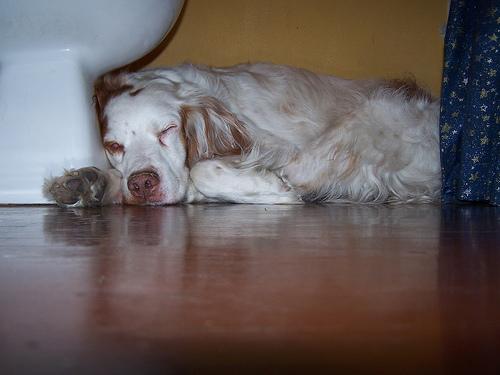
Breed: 232-n000076-Brittany_spaniel